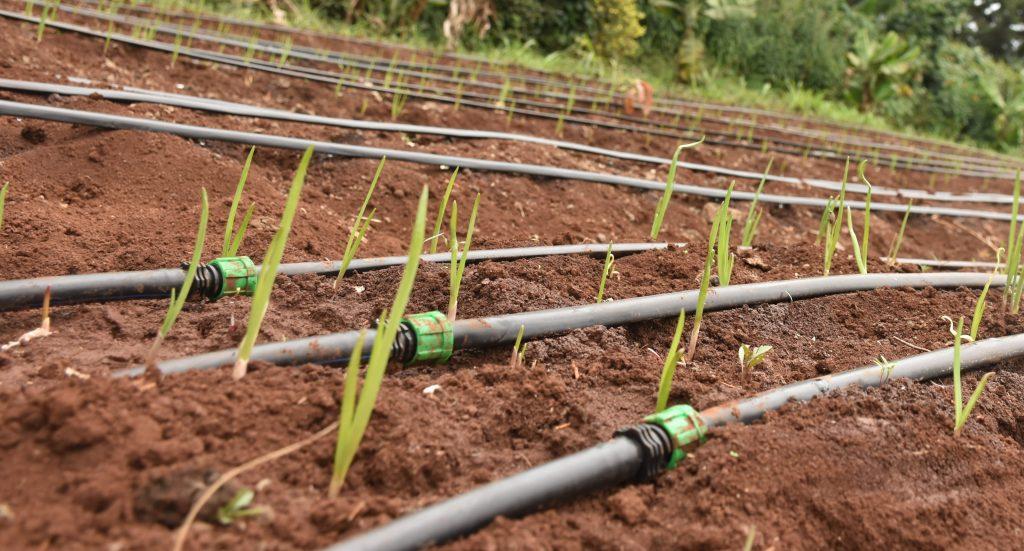
Kilimo cha kuzalisha mbegu bora kinaendelea kwa ustadi kupitia mimea michanga iliyopangwa kwa hatua sahihi. Kila mti ukiwa na nafasi ya kutosha kwa ajili ya kukua vizuri. Miti imepangwa kwenye udongo wenye rutuba na pembeni kuna mipira ya maji inayosaidia umwagiliaji wa kileo. Uangalizi makini wa mimea hii unaonyesha dhamira ya kupata mbegu zenye ubora wa hali ya juu kwa ajili ya matumizi ya msimu ujao wa kilimo.